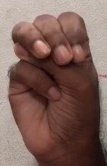
ASL sign: M